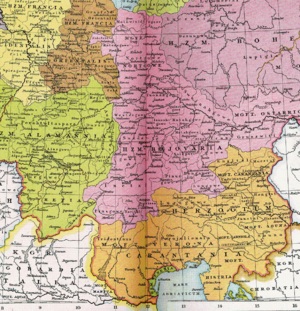
Cet article donne la liste des margraves de Carantanie et des ducs de Carinthie, un État autonome du Saint-Empire romain germanique créé par l'empereur Othon II en 976. Jusqu'en 1151, les ducs de Carinthie gouvernent également la marche de Vérone en union personnelle. Sous le règne de la maison de Habsbourg à partir de l'année 1335, le duché de Carinthie est uni avec la Styrie et la Carniole à l'espace fermé de l'Autriche intérieure au sein des territoires héréditaires des Habsbourg.
L’histoire de l'Autriche désigne l'histoire du pays d'Europe centrale appelé aujourd'hui Autriche. Mais la définition géopolitique du pays ayant connu de profonds changements au cours des périodes moderne et contemporaine, cette histoire concerne donc aussi les pays voisins : Allemagne, Hongrie, Suisse, Italie, etc.
Le duché de Carinthie était un duché situé sur la frontière sud de l'Autriche avec la Slovénie. Fondé en 976 après la séparation avec le duché de Bavière, il a constitué le premier État autonome à côté des cinq duchés ethniques germaniques de l'ancienne Francie orientale. Reçu par la maison de Habsbourg en 1335, il faisait partie des pays héréditaires autrichiens et une partie intégrante de l'Autriche intérieure, conjointement avec les duchés adjacents de Styrie et de Carniole.
La marche de Styrie, appelée initialement marche sur la Mur ou marche de Carantanie, était une marche du Saint-Empire romain créée dans les années 970 à l’Est du duché de Carinthie. Régie par les margraves de Steyr à partir de 1056, elle a été le précurseur du duché de Styrie fondé en 1180.